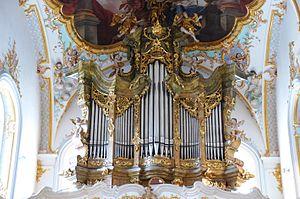
Schulkirche Amberg-Bavière